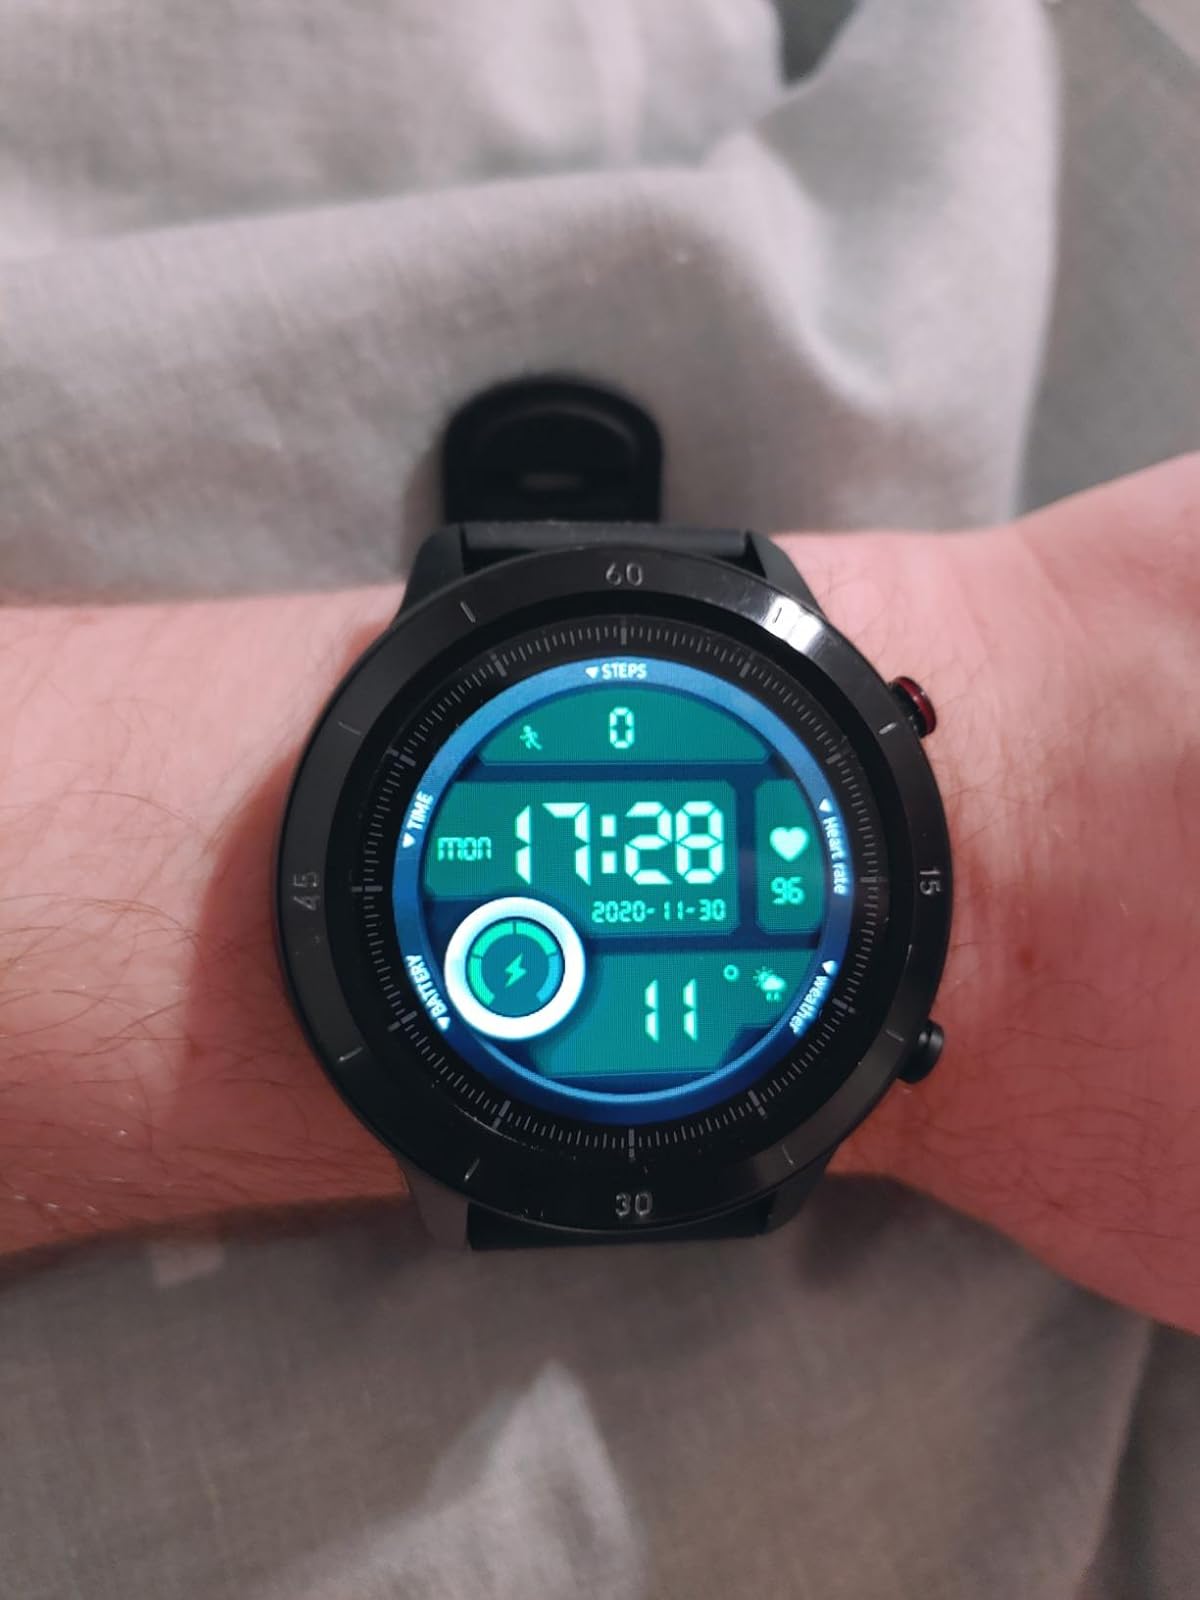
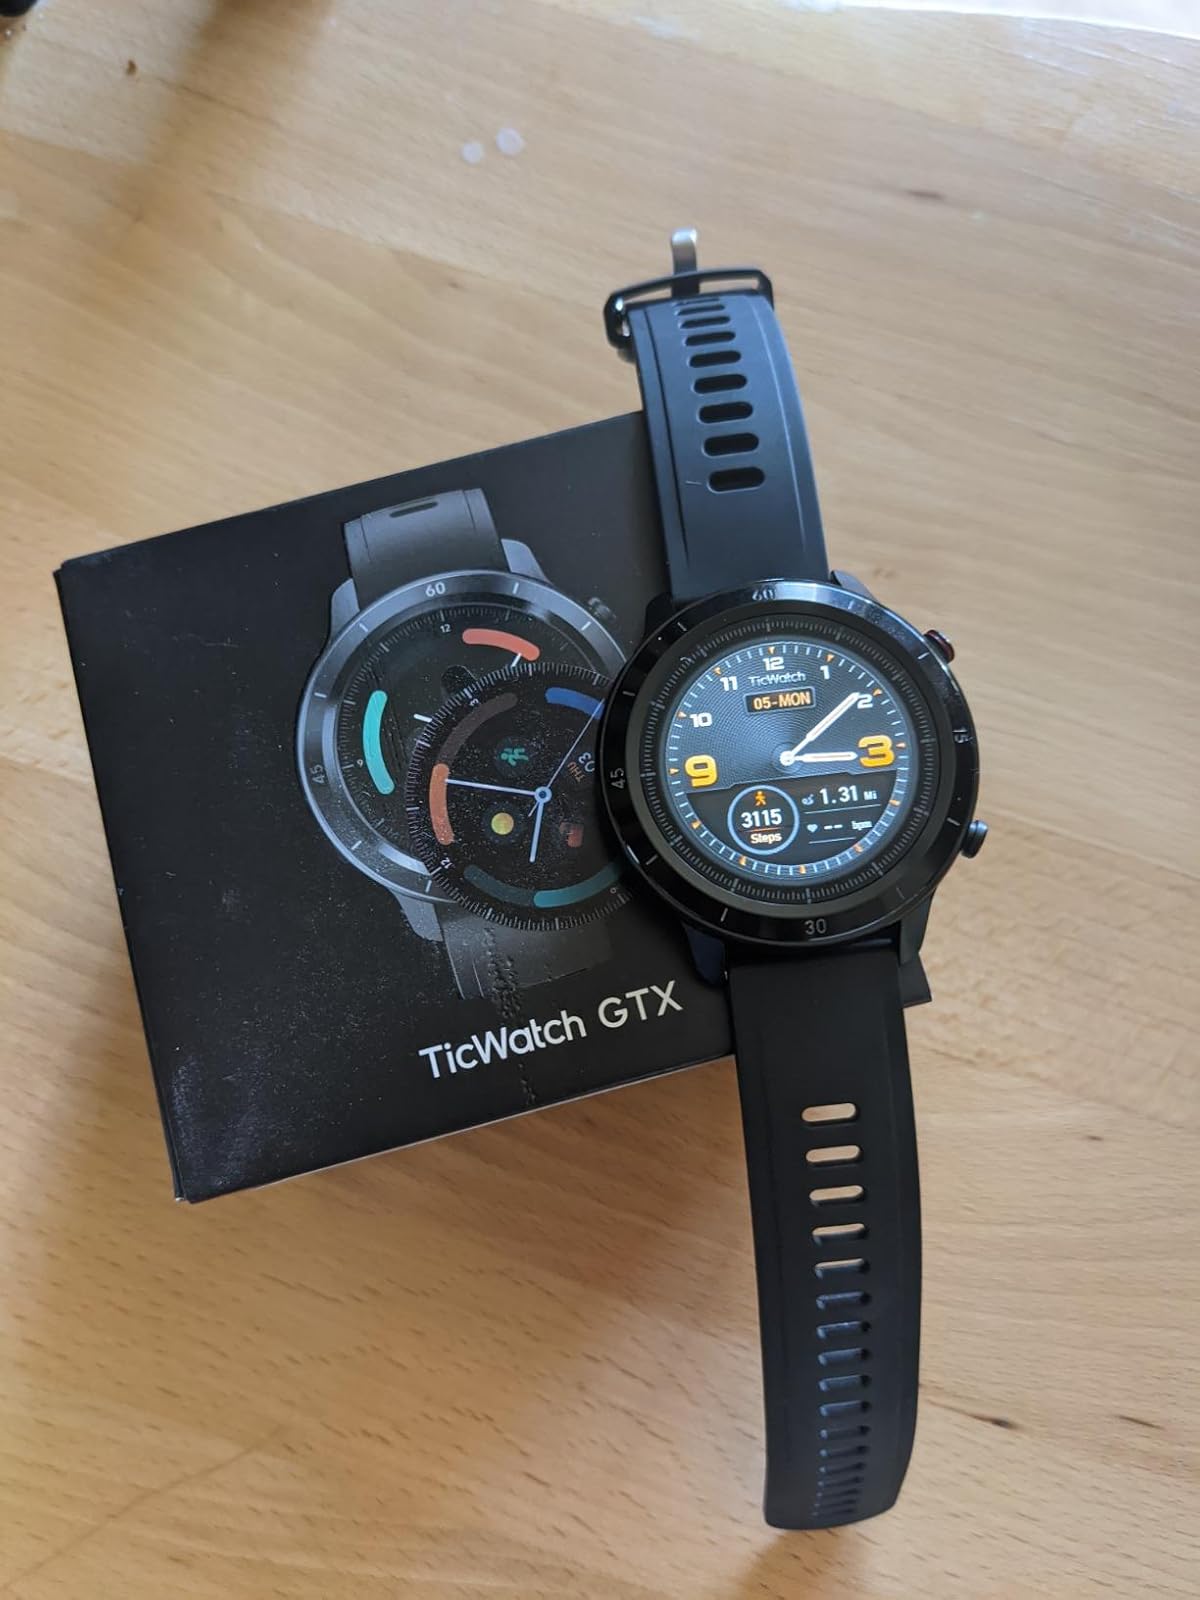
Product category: smartwatch
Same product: yes